Interior portrait

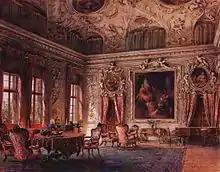
Salon of the Palazzo Barbaro, Venice. Ludwig Passini (1855)

At a time when every cultured young woman learned to paint watercolors, many painted their own rooms or the ones where they were given their lessons. Most of the surviving examples are anonymous and rarely of high quality, but they often have a charm that compensates for what they lack in technical expertise.